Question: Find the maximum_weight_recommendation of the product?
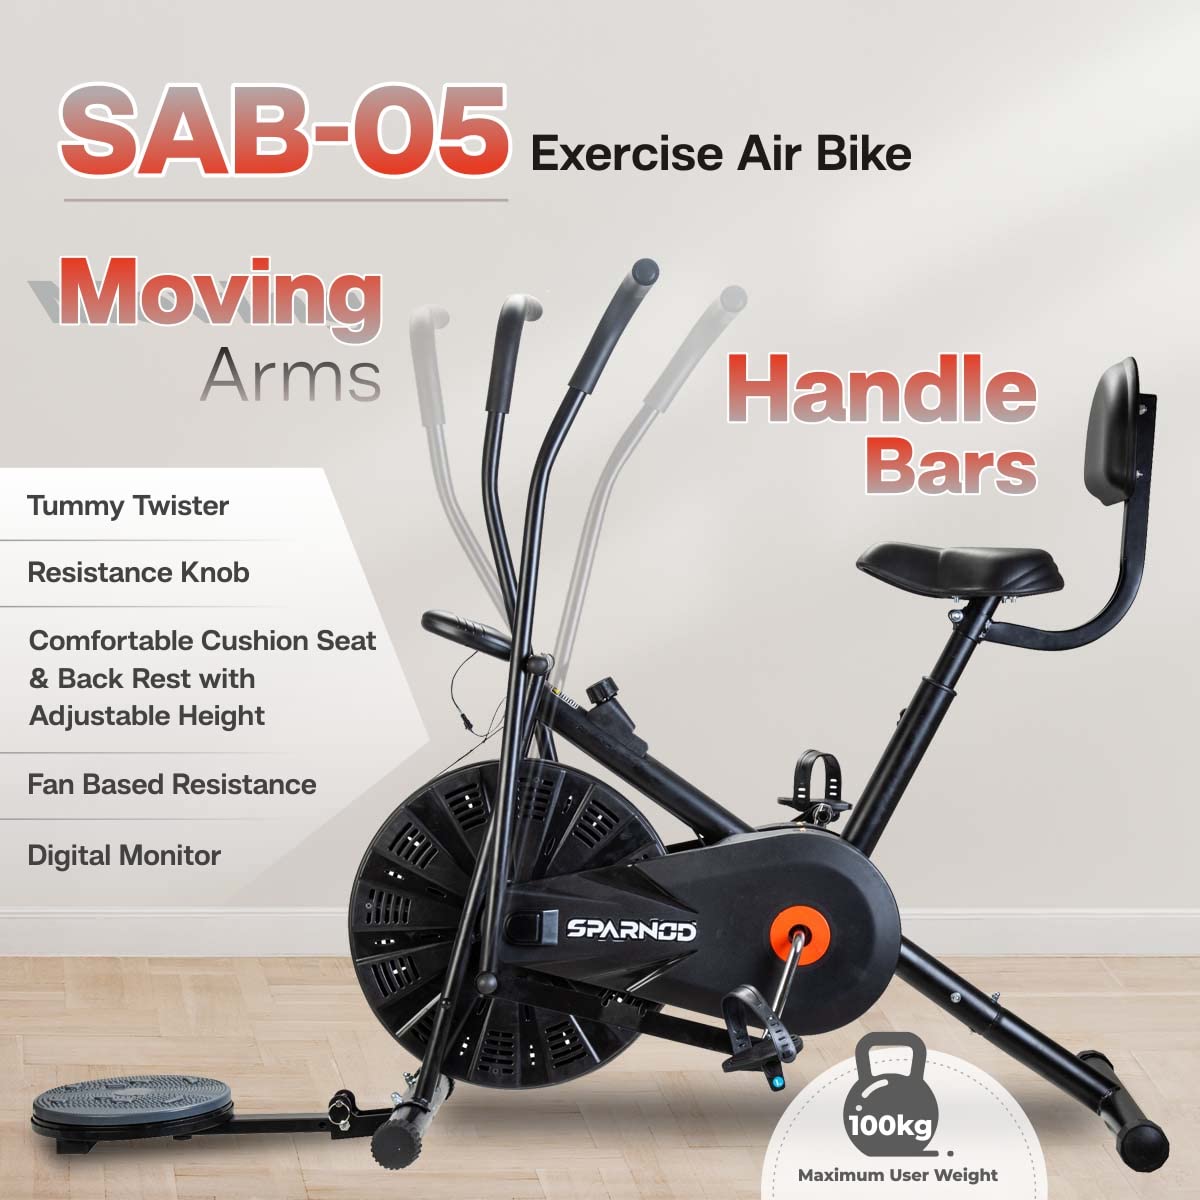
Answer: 100 kilogram